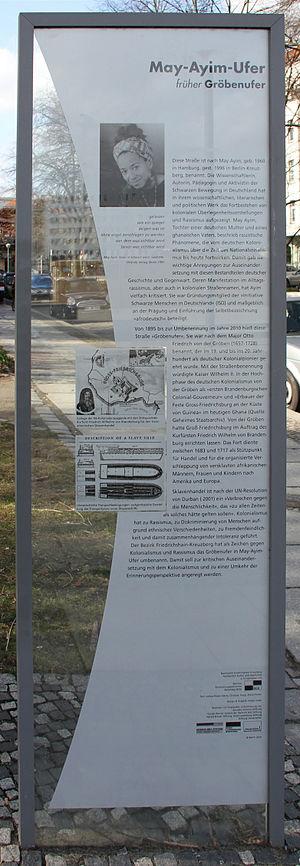
May Ayim est le nom de plume de May Opitz. Elle est une poétesse, éducatrice et militante afro-allemande.